Camp Nou

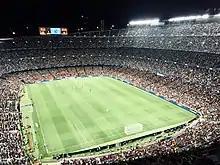
Interior of the stadium with its current capacity of 99,354 during a UEFA Champions League game between Barcelona and Inter Milan in 2019

The stadium's capacity has varied greatly over the years, opening at 106,146, and growing to 121,401 for the 1982 FIFA World Cup.